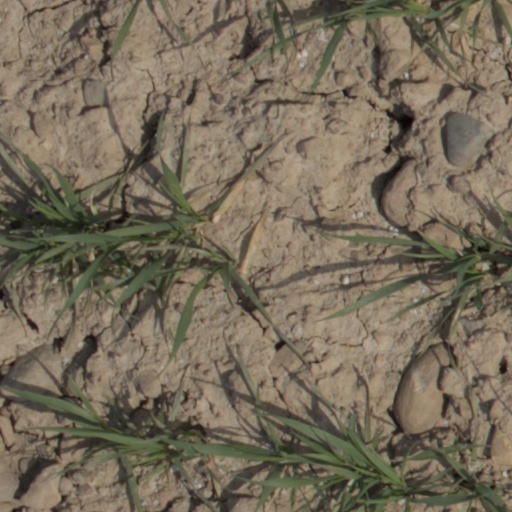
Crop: wheat